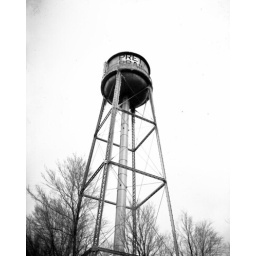
Water tower ran over and the water froze on the tower and trees